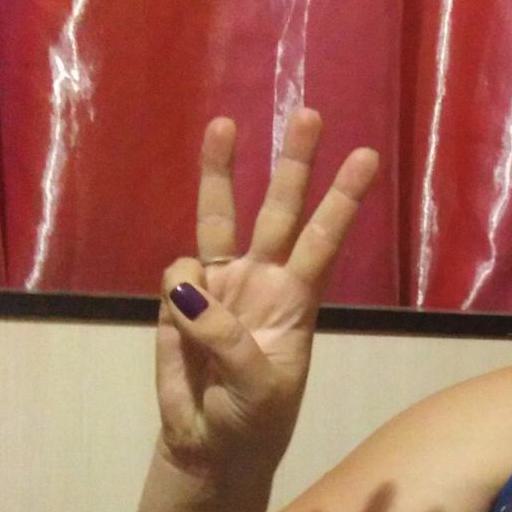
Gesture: three